Sévignacq

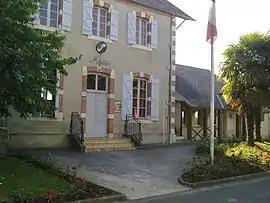
Town Hall

Sévignacq (before 1989: "Sévignacq-Thèze") is a commune in the Pyrénées-Atlantiques department in south-western France.